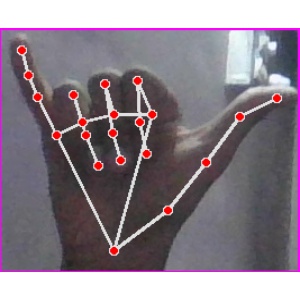
अक्षर: य